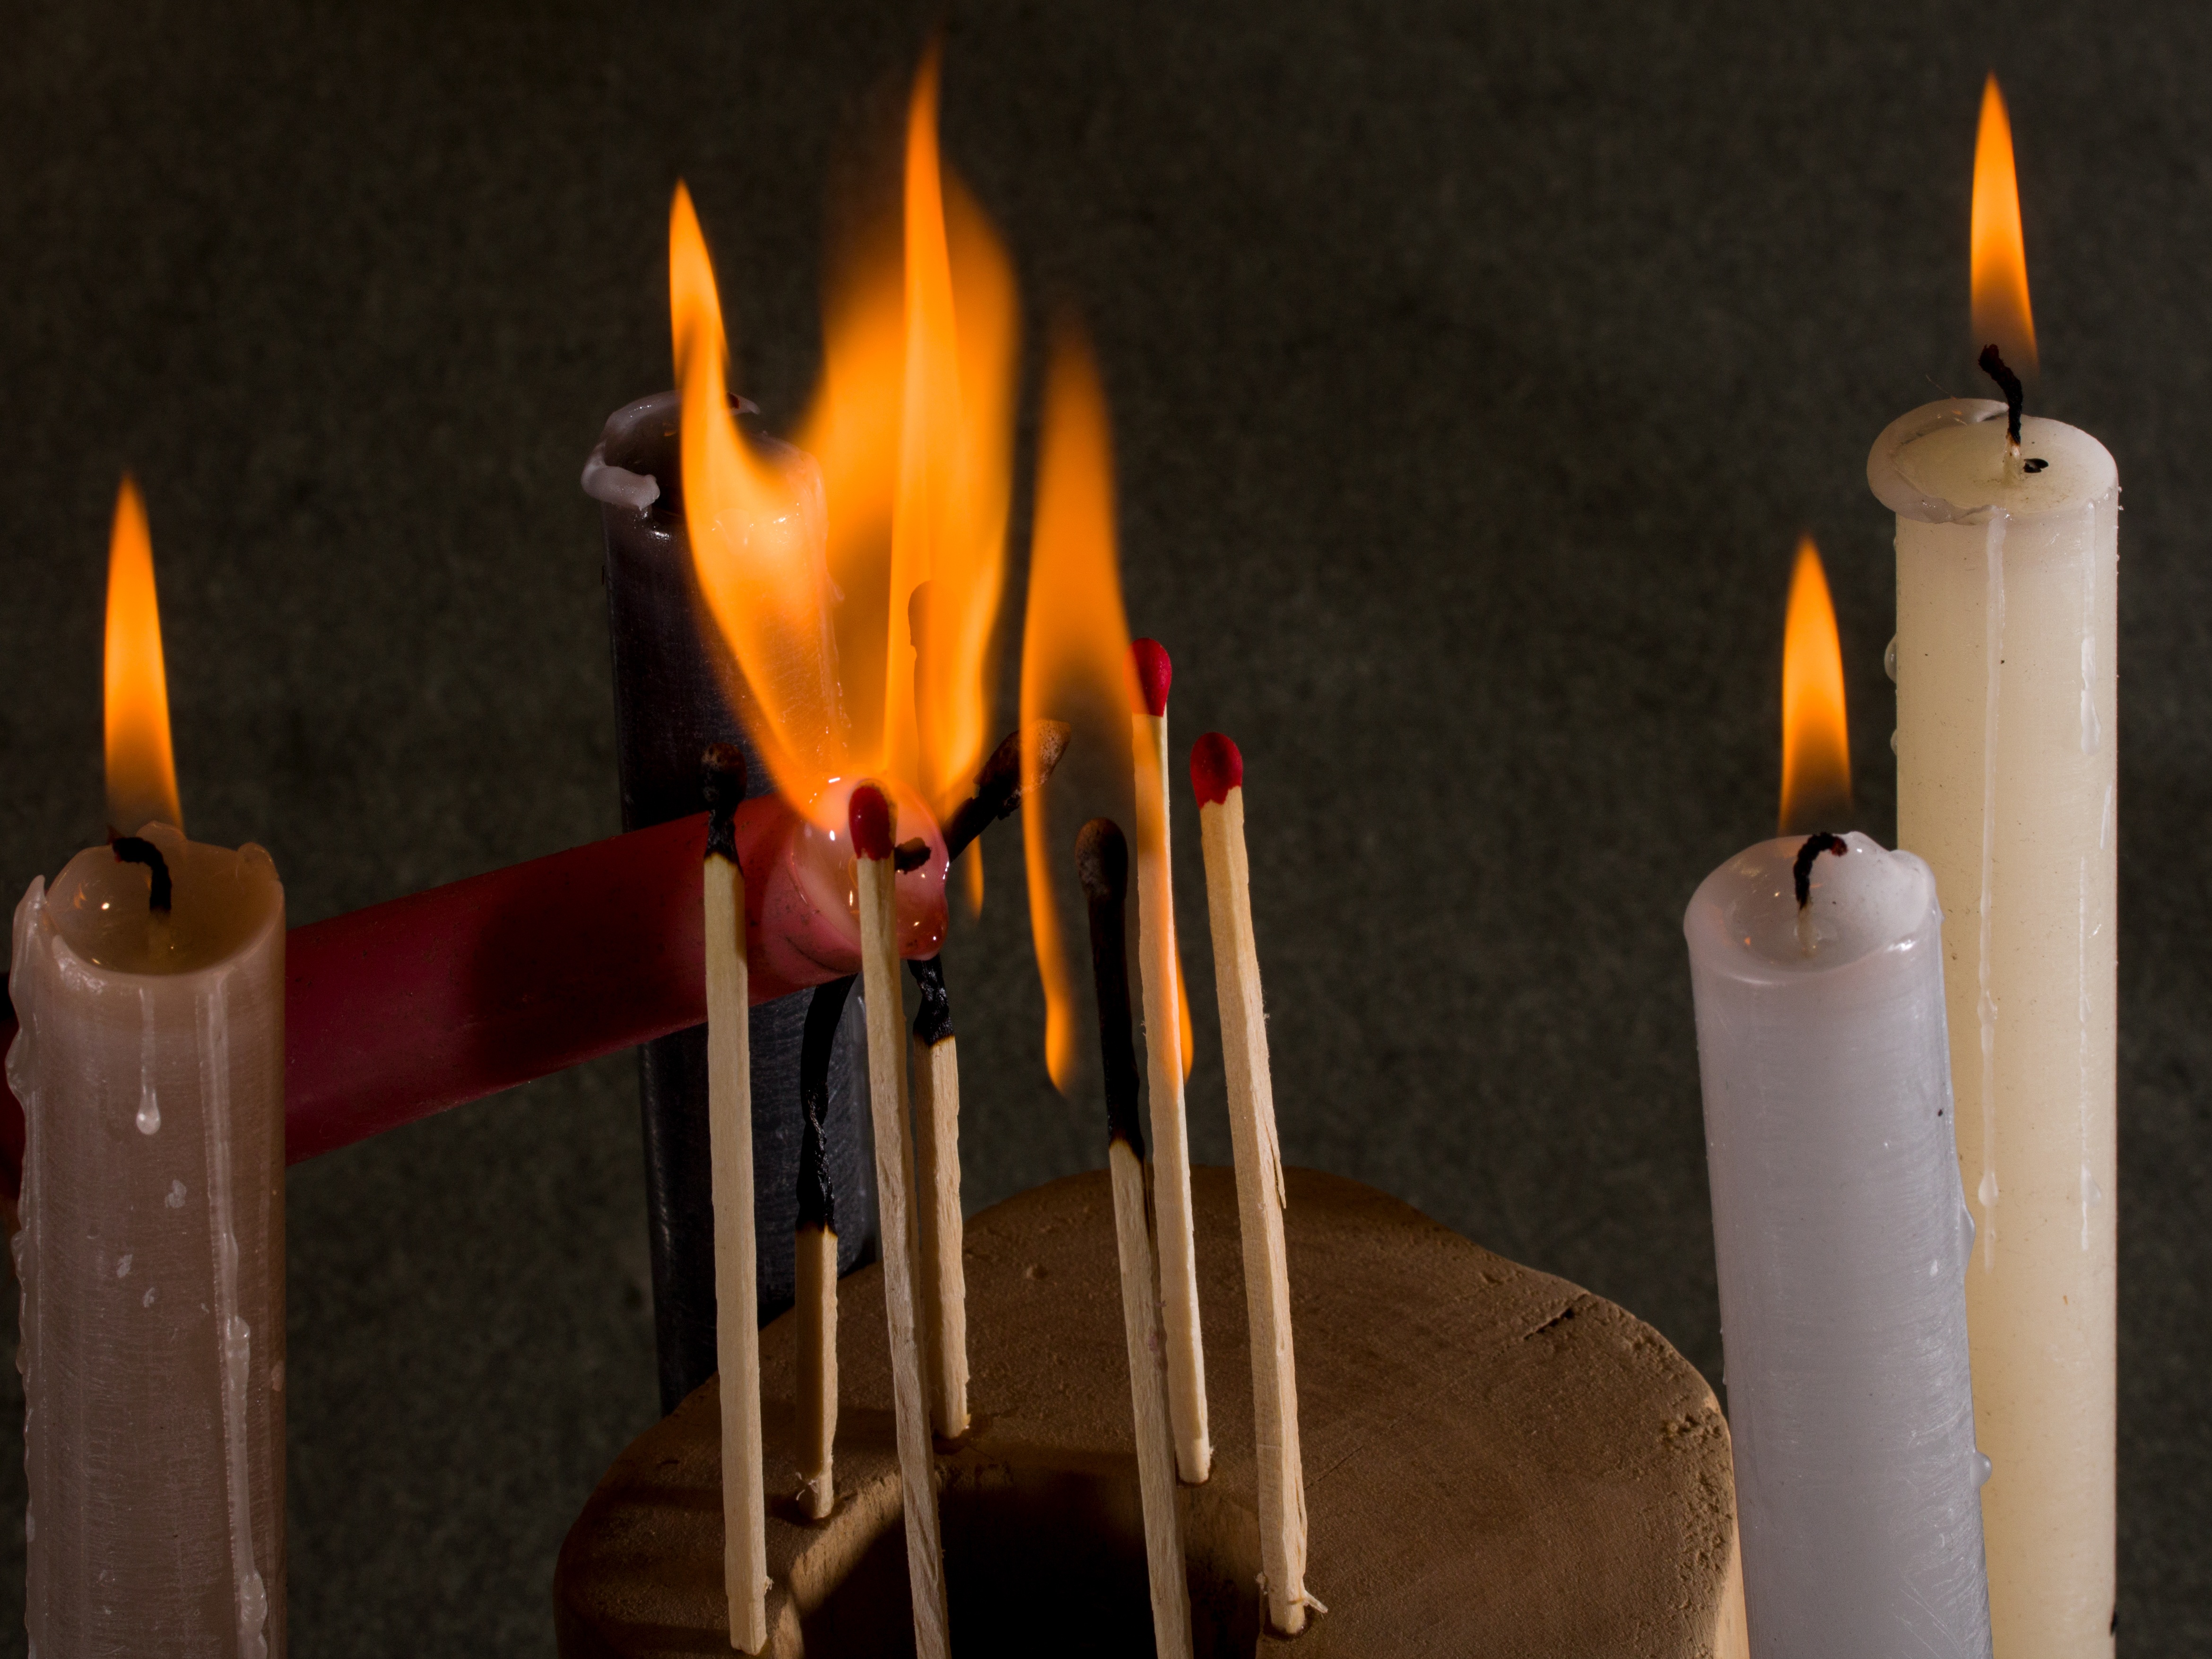
light, kindle, flame, fire, candle, lighting, candles, matches